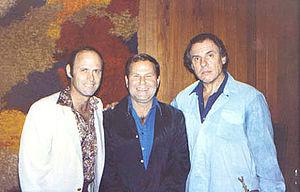
Jack Sheldon, né le 30 novembre 1931 à Jacksonville et mort le 27 décembre 2019, est un trompettiste et chanteur de jazz américain.